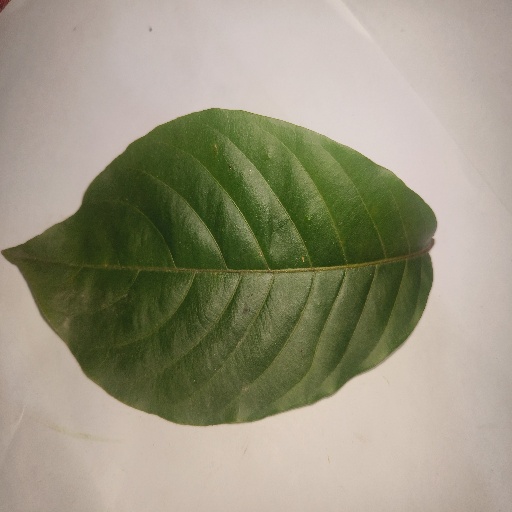
Species: HariTaki
Leaf condition: Healthy Leaf